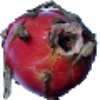
Label: red_pitahaya